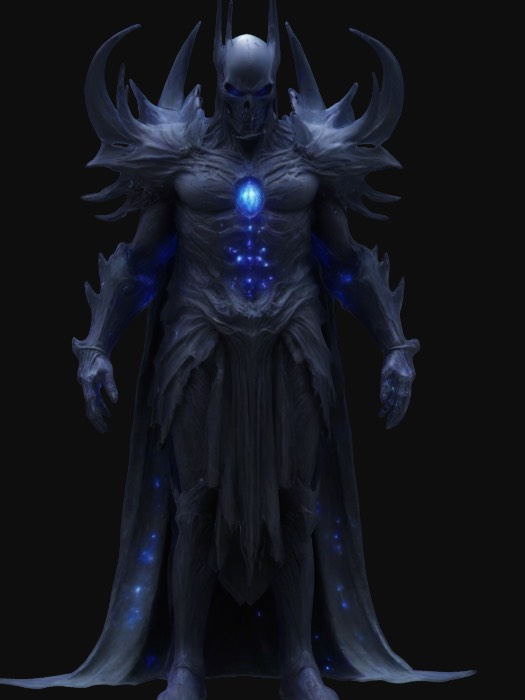
미적 점수 (1~10점): 8